Sergei Gurenko

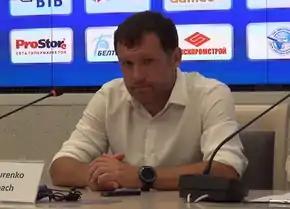
Gurenko in 2018

Sergei Vitalyevich Gurenko (or Syarhey Hurenka; , ; ; born 30 September 1972) is a Belarusian football coach and former player who was a regular in the Belarus national team for nearly 12 years.